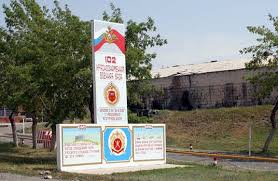
Label: Iskander